Tarpon Springs Historic District

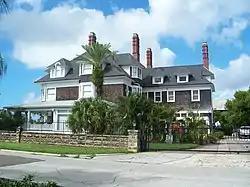
House in the district

The Tarpon Springs Historic District is a U.S. historic district in Tarpon Springs, Florida. It is bounded by Read Street, Hibiscus Street, Orange Street, Levis Avenue, Lemon Street and Spring Bayou, encompasses approximately , and contains 145 historic buildings. On December 6, 1990, it was added to the U.S. National Register of Historic Places.